Blue corn

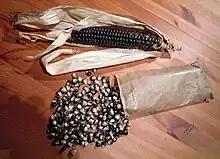
Hopi blue corn

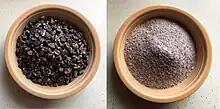
New Mexican blue corn for posole (L) and roasted and ground (R)

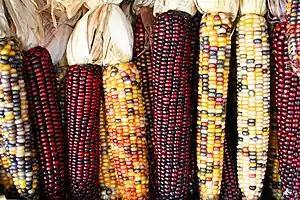
Ears of corn, including the dark blue corn variety

Blue corn (also known as Hopi maize, Yoeme Blue, Tarahumara Maiz Azul, and Rio Grande Blue) is a group of several closely related varieties of flint corn grown in Mexico, the Southwestern United States, and the Southeastern United States. It is one of the main types of corn used for the traditional Southern and Central Mexican food known as tlacoyo.